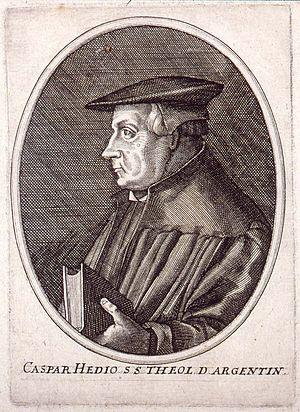
Caspar Hedion . Théologien, réformateur, professeur à Strasbourg, fondateur du Stift. Mi-corps à gauche en médaillon, ovale.
Le Stift – ou Collège Saint-Guillaume – est un établissement protestant luthérien de Strasbourg, héritier du Collegium Wilhelmitanum fondé au XVIᵉ siècle au moment de la Réforme pour permettre aux étudiants démunis d'étudier la théologie. De nos jours, il sert principalement de foyer et de restaurant universitaire. Ouvert en priorité aux étudiants de la faculté de théologie protestante de Strasbourg, il accueille aussi des étudiants « engagés » de tous cursus et toutes religions. Les biens du Stift sont gérés par la fondation Saint-Guillaume, elle-même administrée par le chapitre de Saint-Thomas. Le Stift désigne également à présent le bâtiment du XVIIIᵉ siècle dans lequel il se trouve, appartenant au chapitre, au 1a et 1b quai Saint-Thomas, et qui abrite aussi la Médiathèque protestante de Strasbourg.